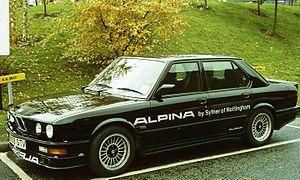
Alpina Burkard Bovensiepen GmbH & Co. KG est un constructeur automobile allemand spécialisé dans les segments haut de gamme et sportif dont les modèles, produits en petite série, sont basés sur ceux de BMW.